Sizewell nuclear power stations

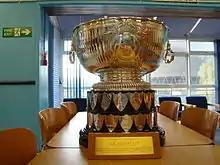
Hinton Cup

The site is reached by road, with the nearest railhead about one mile inland at Sizewell Halt. Sidings were installed at the railhead primarily to transport irradiated elements to the United Kingdom Atomic Energy Authority plant at Sellafield, Cumbria. Nuclear fuel was handled by a crane loading facility at the end of the Leiston/Sizewell branch railway. This is connected to the East Suffolk line via a south-facing junction to the north of Saxmundham station. The line was extended and used for the delivery of construction materials for Sizewell B power station in the 1980s. The line is now only rarely used for transportation of spent fuels from Sizewell B since the completion of decommissioning of Sizewell A in 2006. A new branch line off the Leiston branch has been proposed for rail terminals for the construction of Sizewell C power station to the north of the existing B power station.